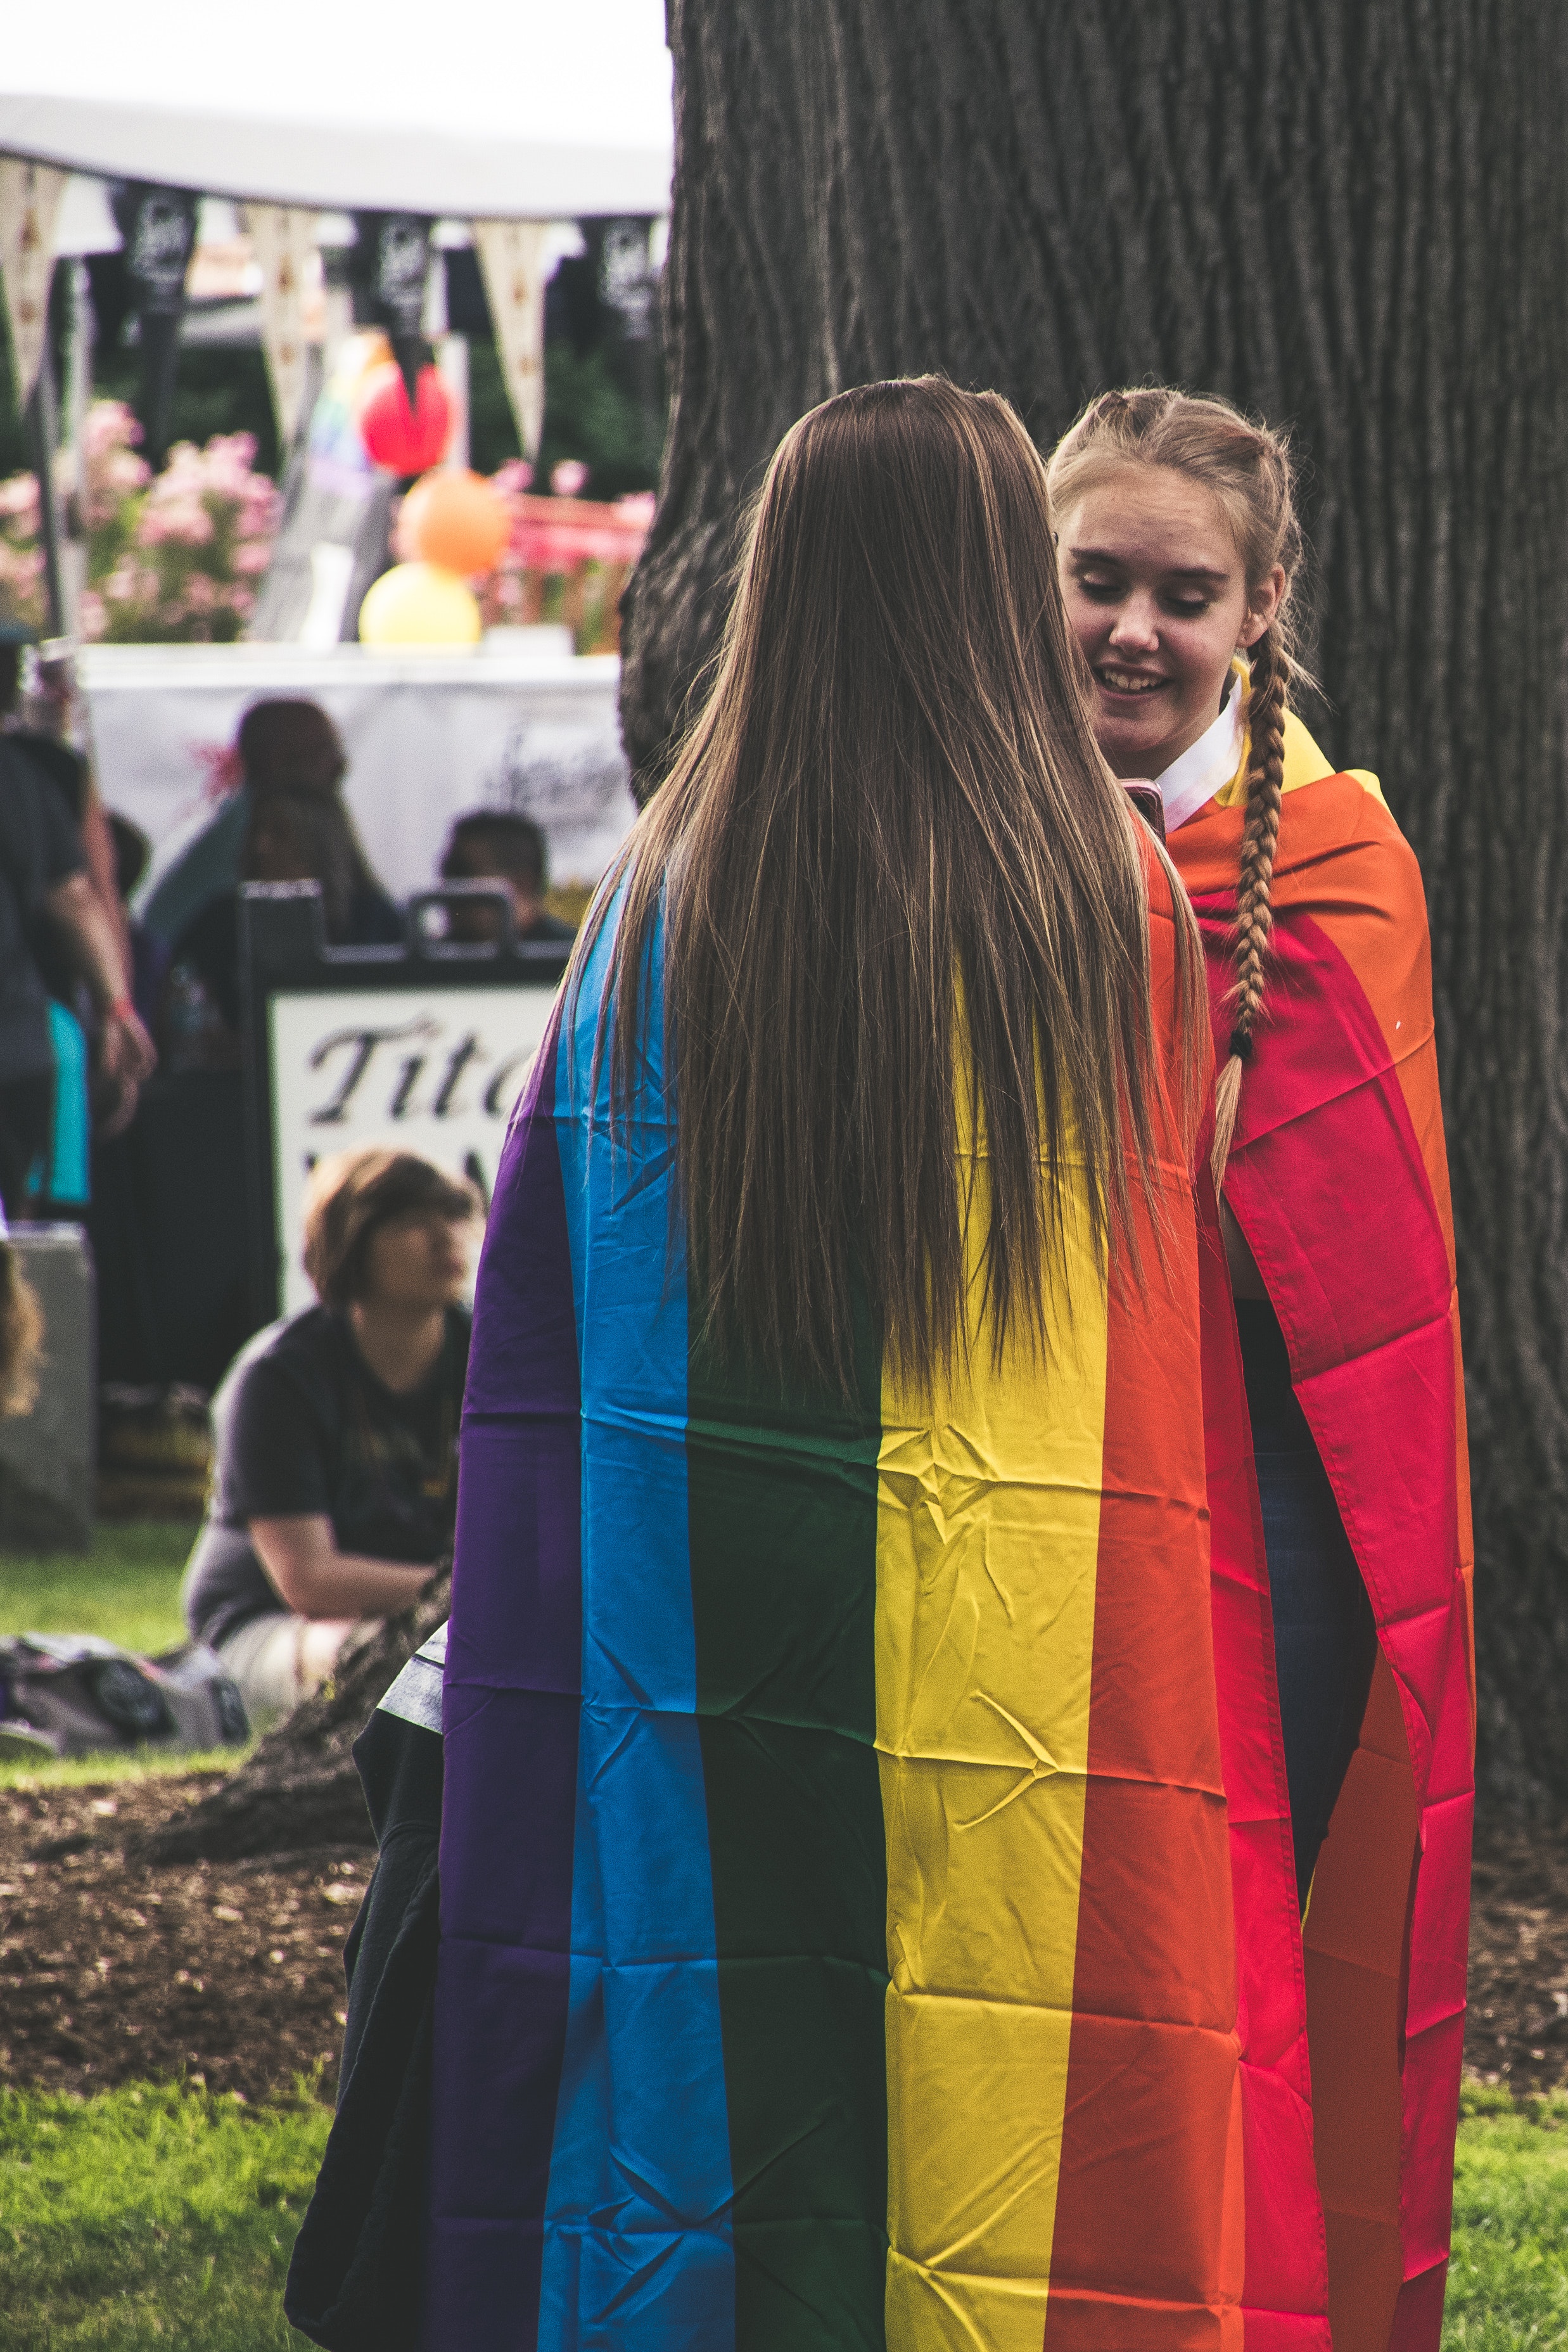
yellow, fashion, hairstyle, outerwear, community, street fashion, fun, long hair, costume, event, recreation, style